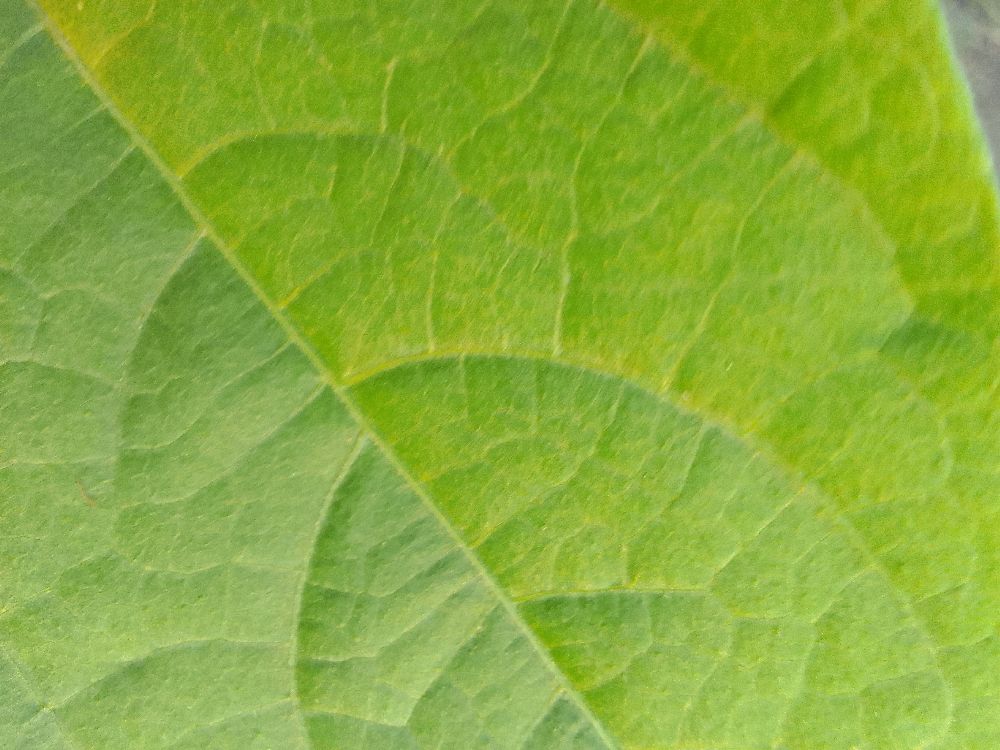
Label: healthy